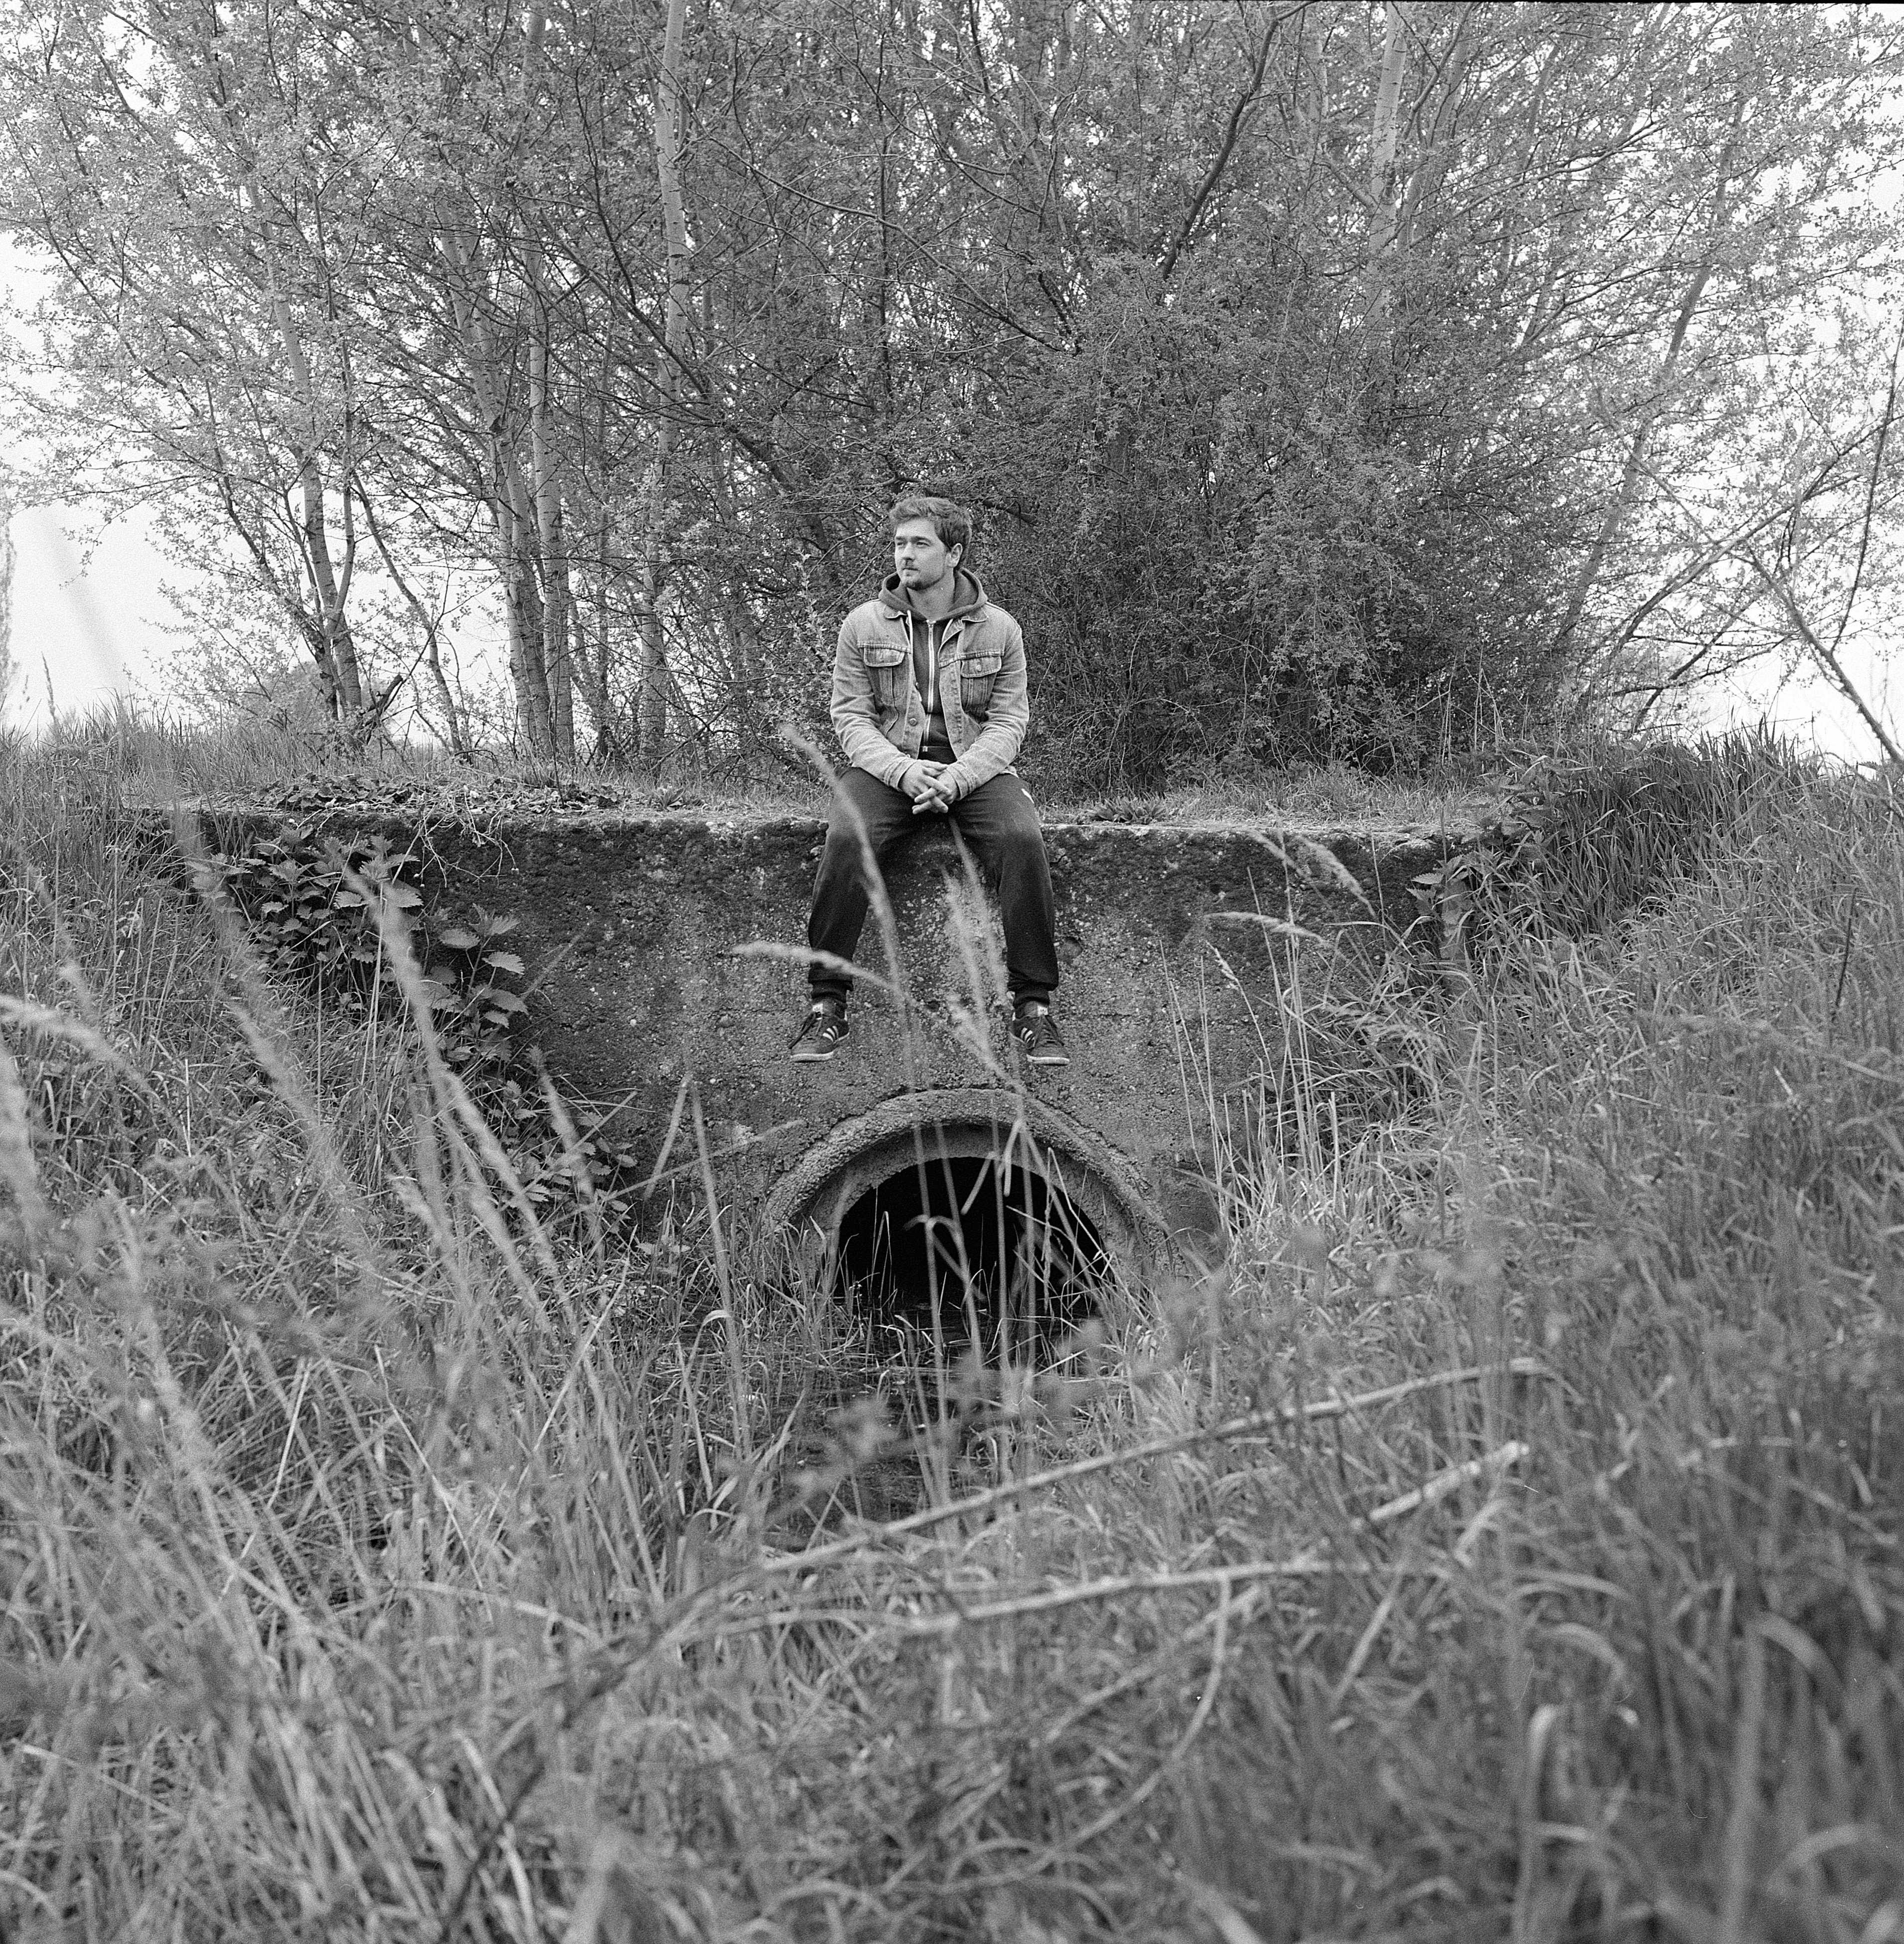
man, tree, grass, person, winter, black and white, people, white, bridge, looking, male, guy, portrait, young, sitting, monochrome, lifestyle, smiling, outdoors, fun, happy, happiness, wetland, woodland, resting, handsome, casual, adult, rural area, monochrome photography